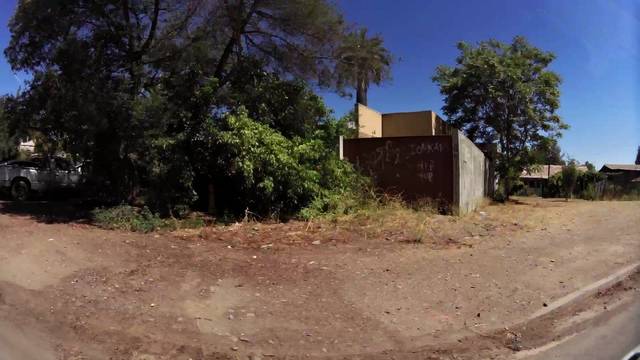
Region: Chile
Coordinates: -34.577, -70.976